Pilani

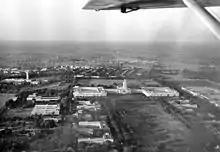
Pilani in 1979

Pilani is home to the Birla Institute of Technology and Science (BITS Pilani).